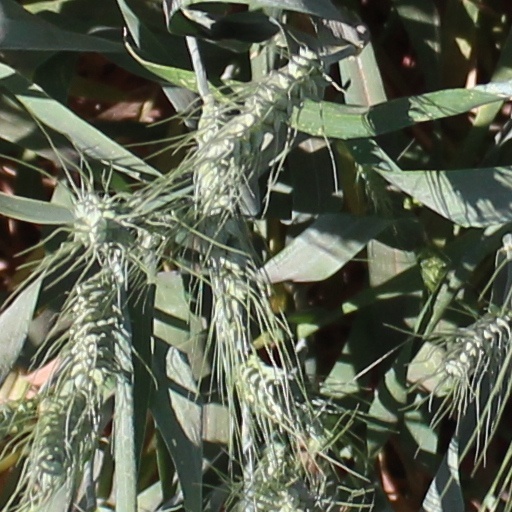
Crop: wheat